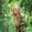
Label: cat